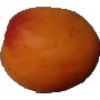
Label: Apricot 1